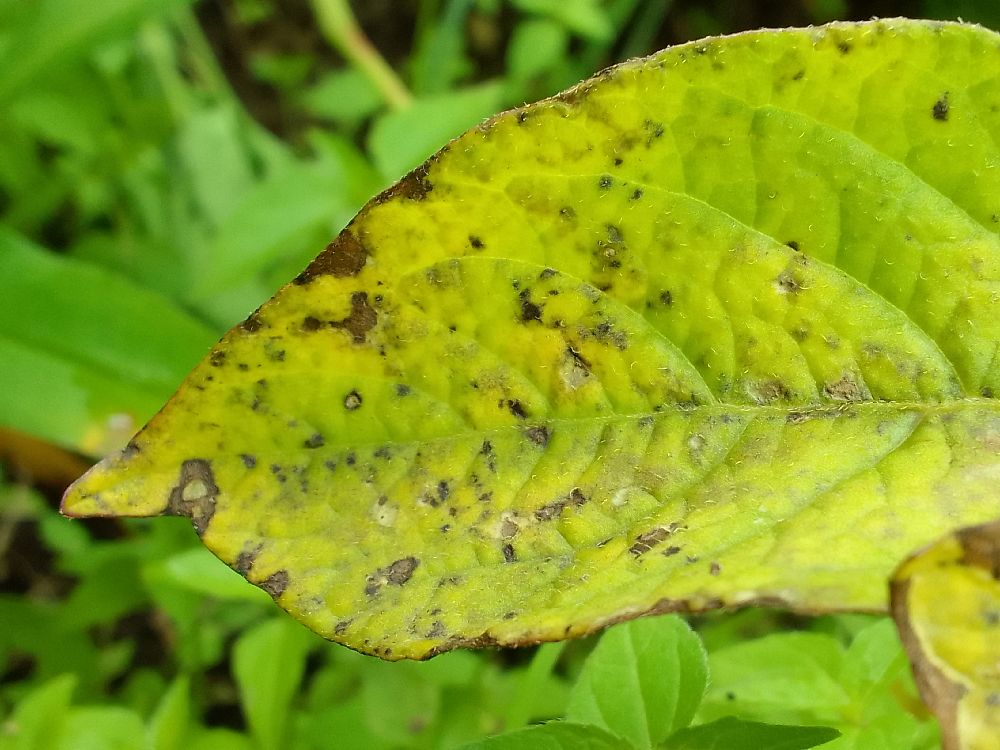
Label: Early blight